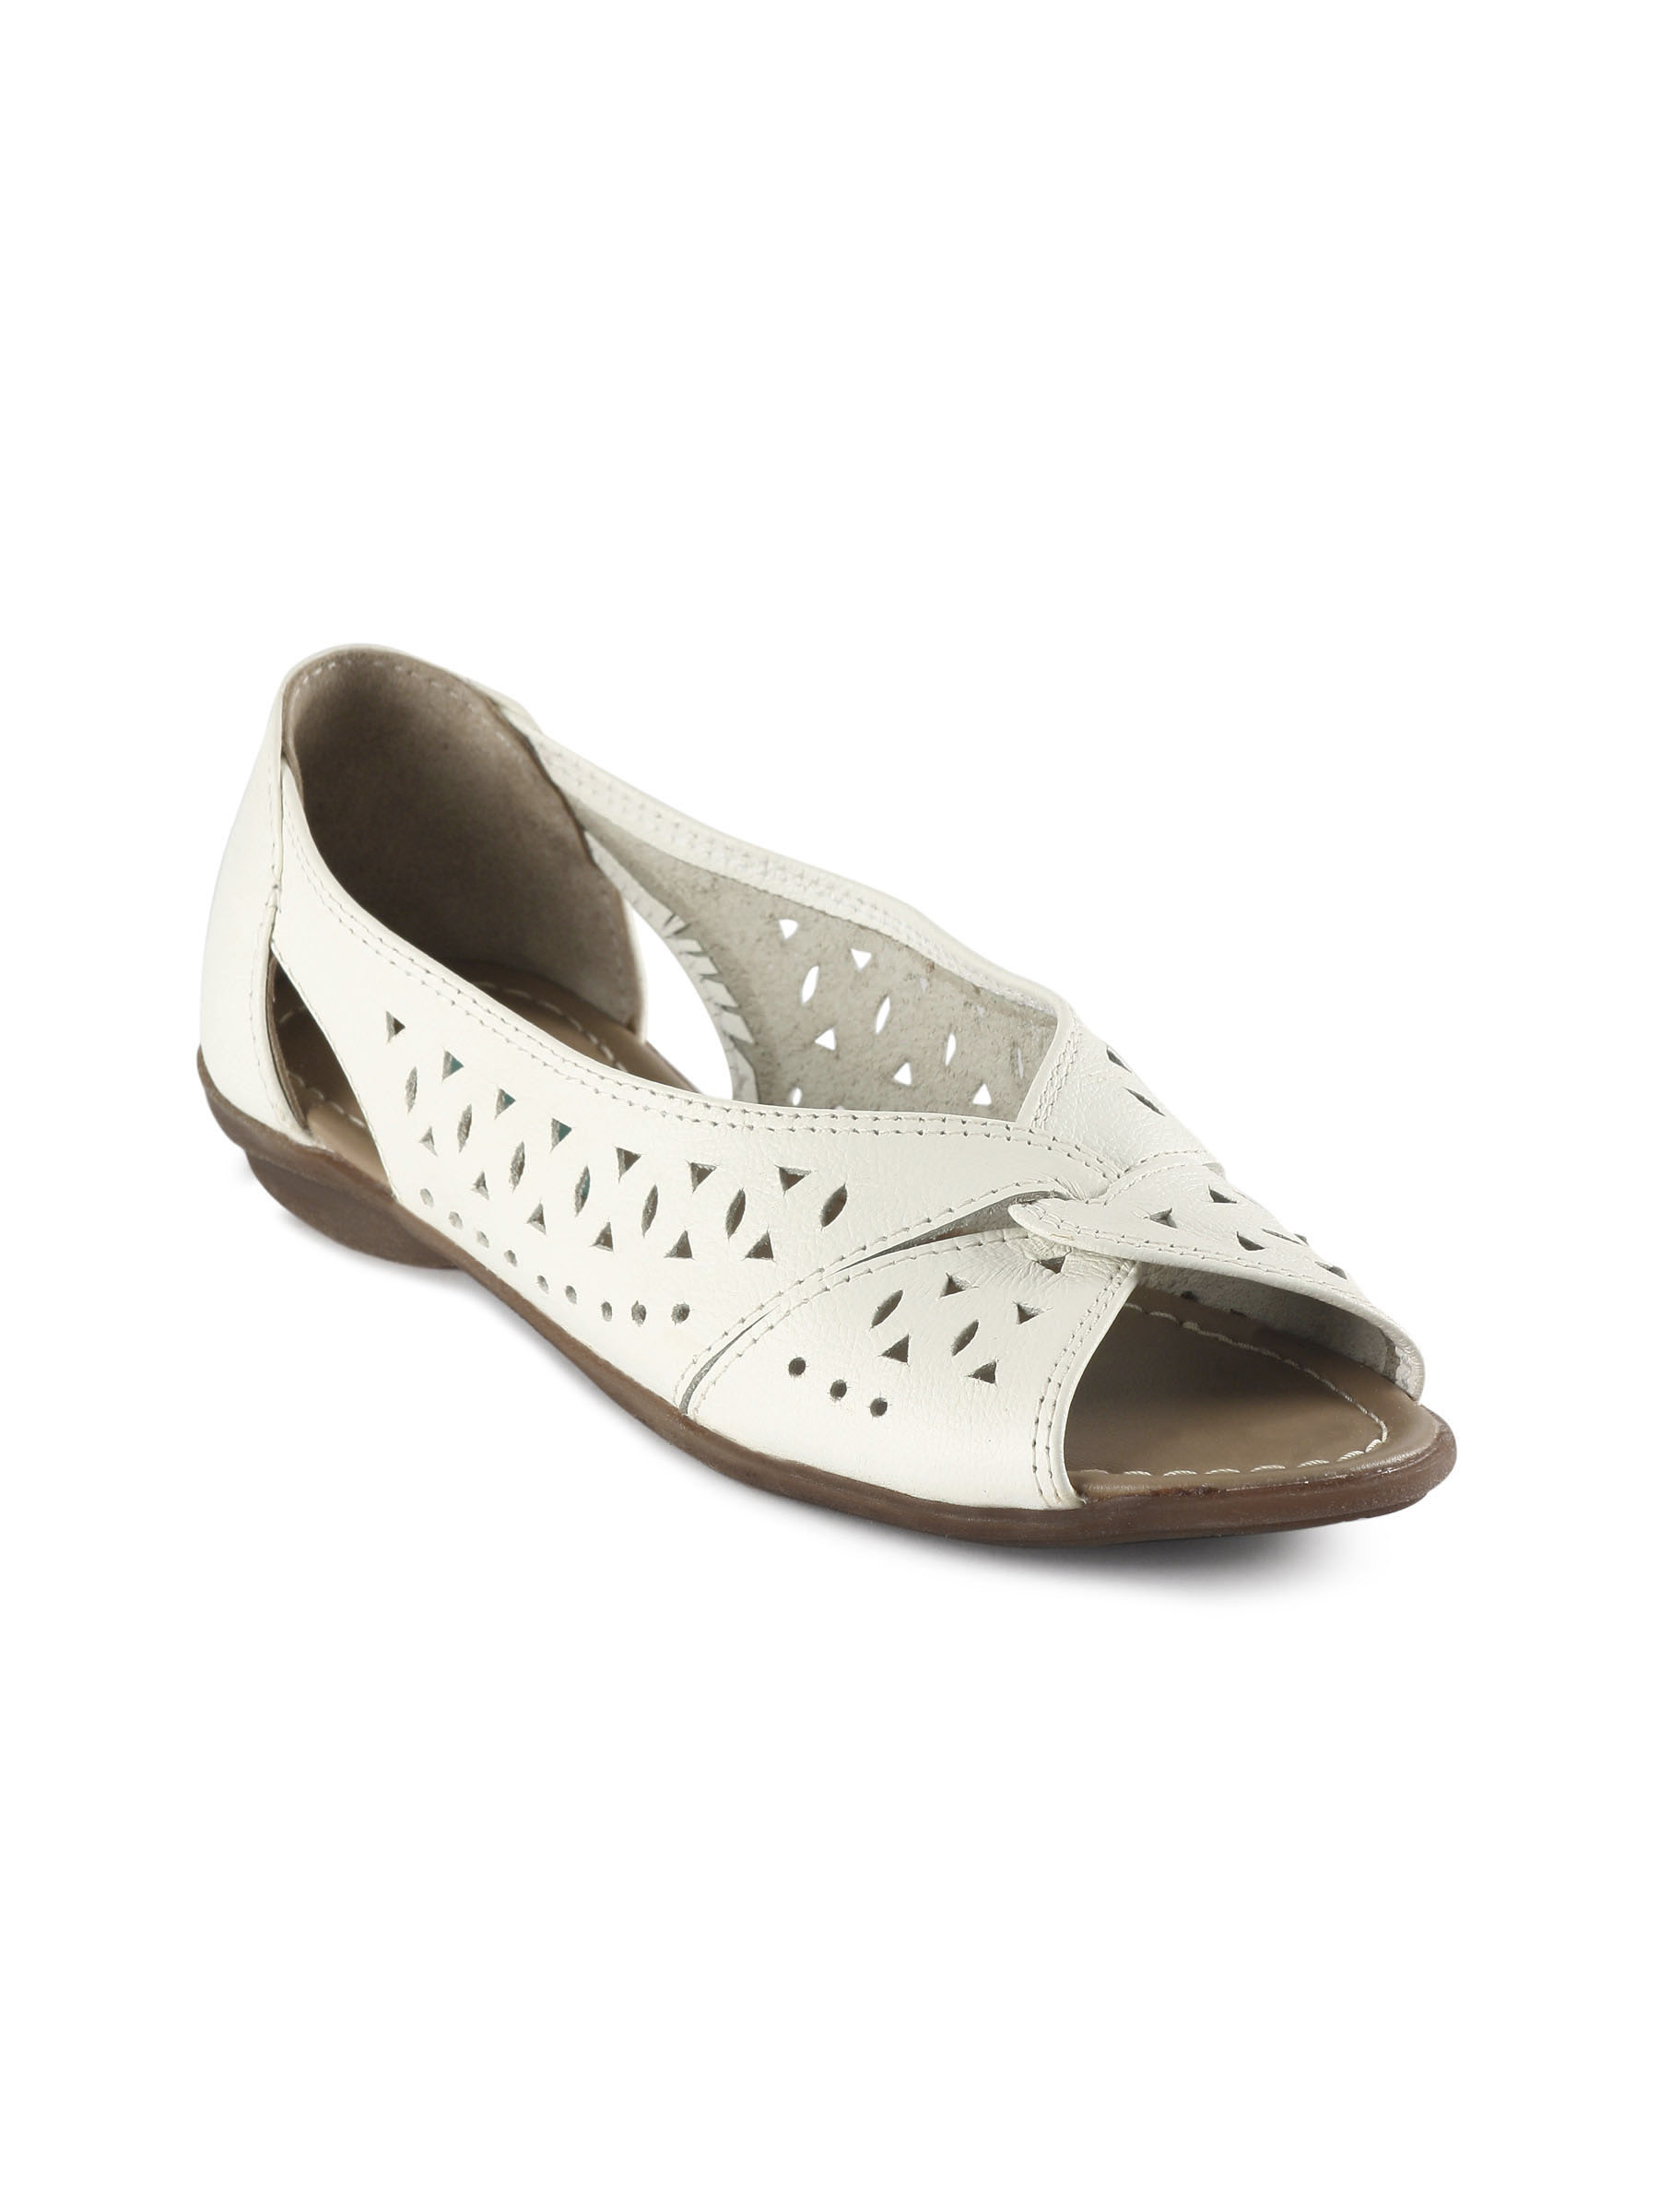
Catwalk Women White Casual Flats
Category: Footwear / Shoes / Heels
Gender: Women
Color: White
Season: Winter 2015
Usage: Casual